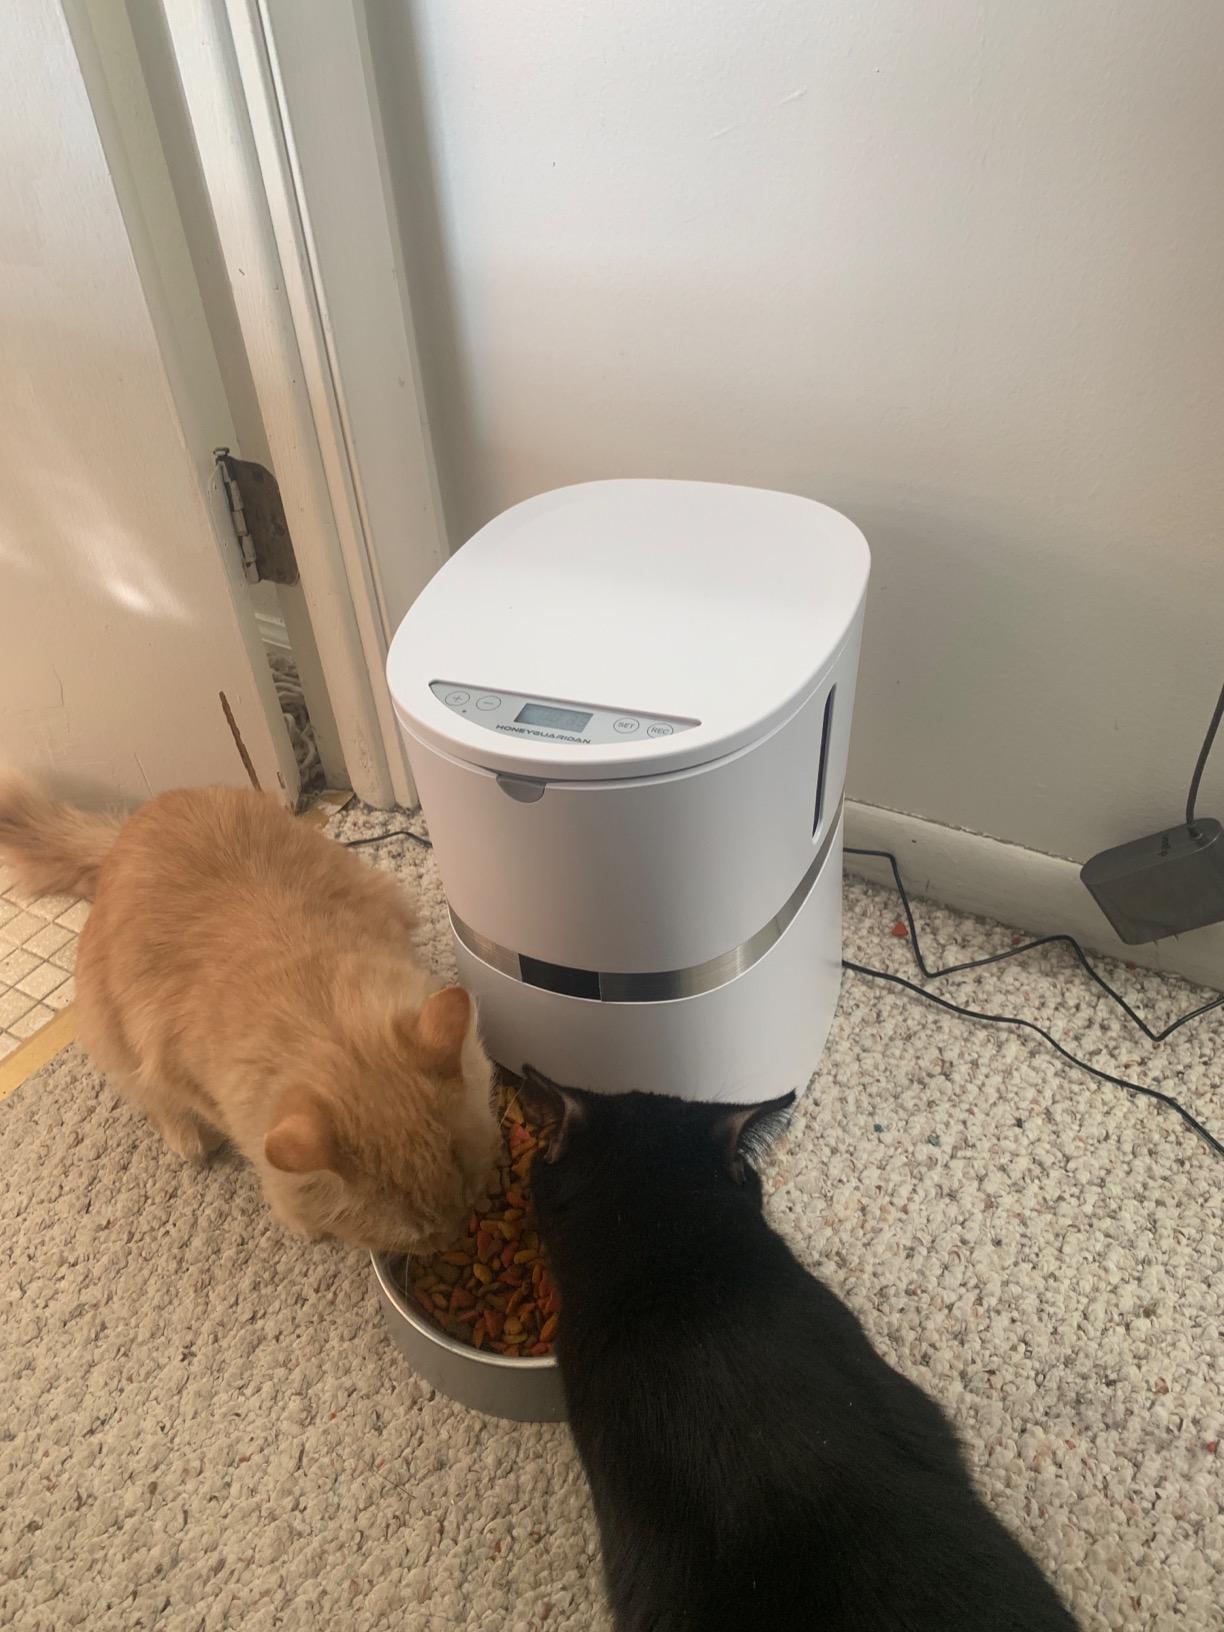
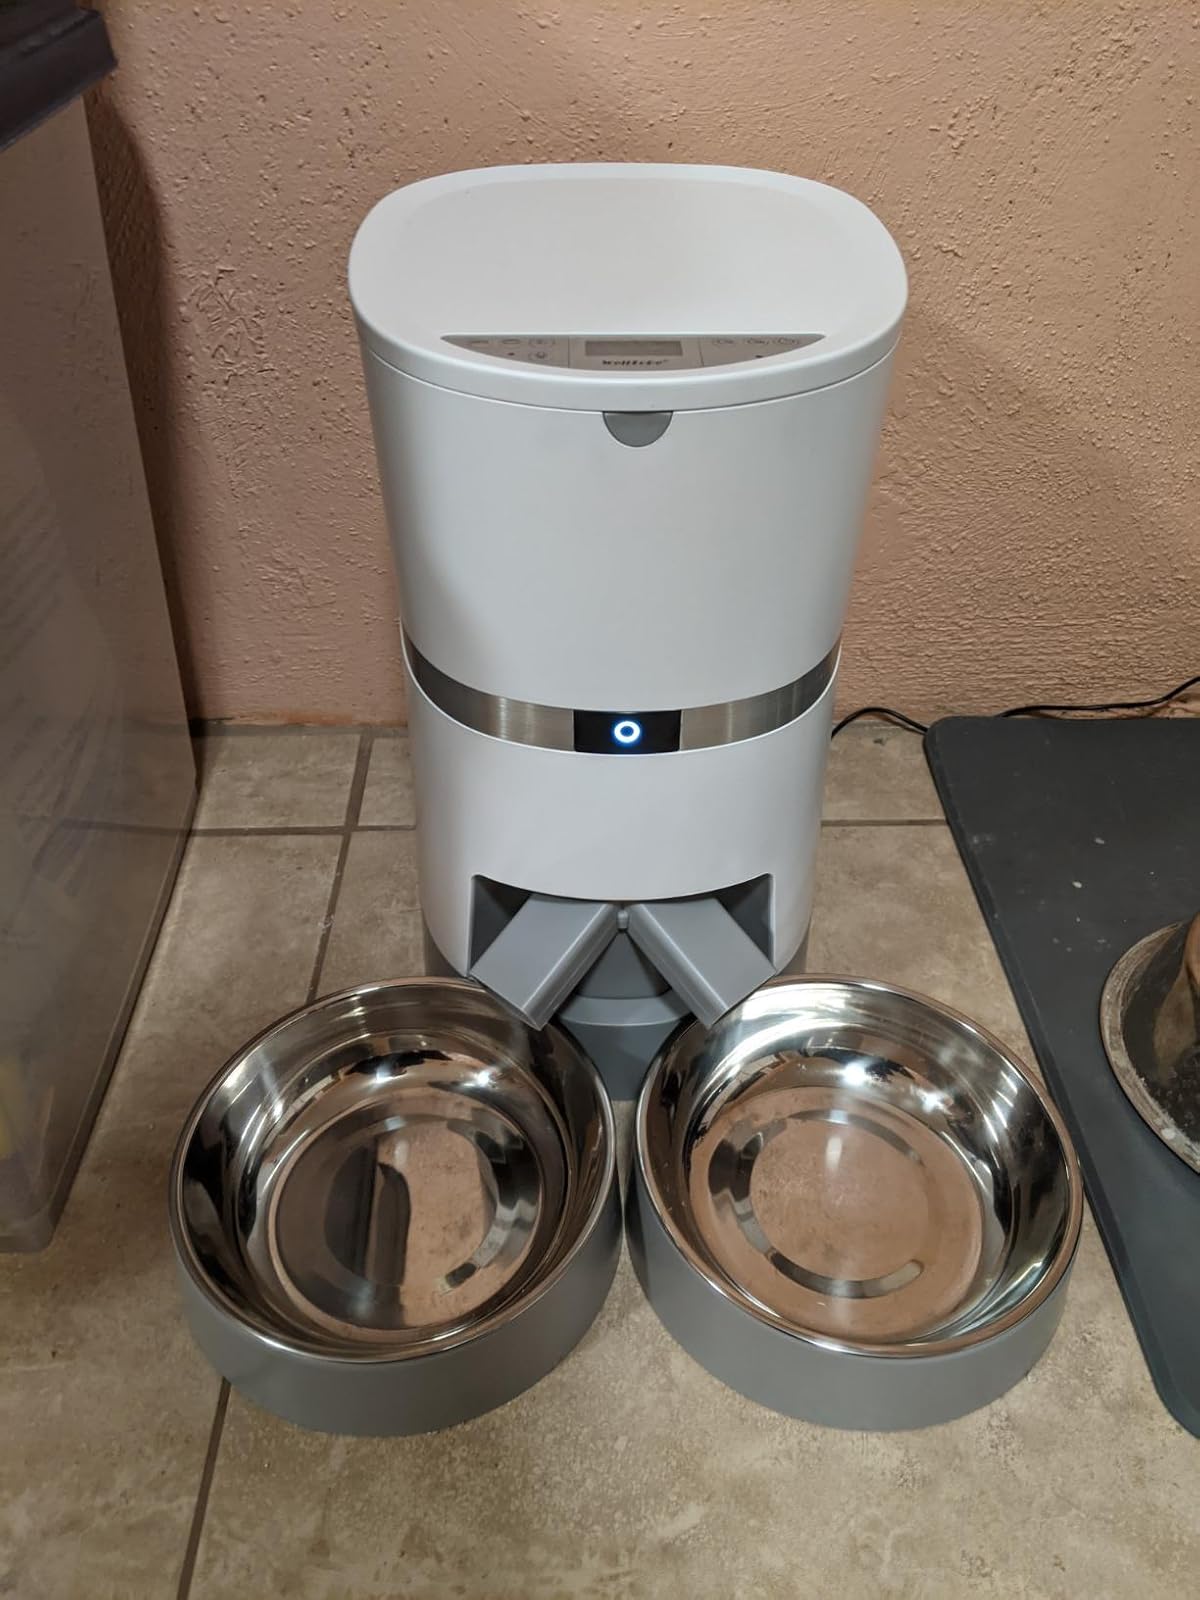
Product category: items_feeder
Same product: no